Question: Please indicate a possible affordance area of baseball bat that can be used for swinging
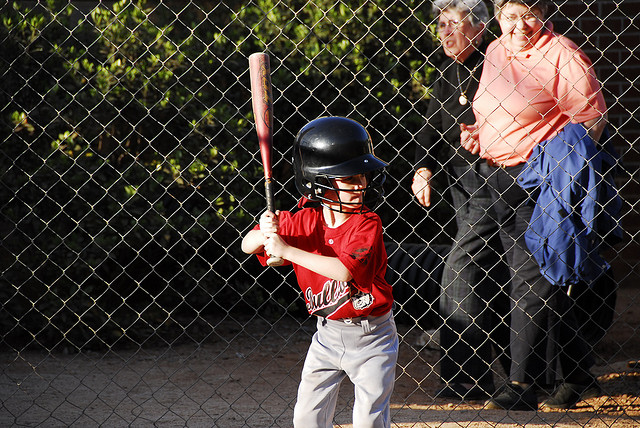
Answer: [251.5, 155.5, 283.5, 266.5]